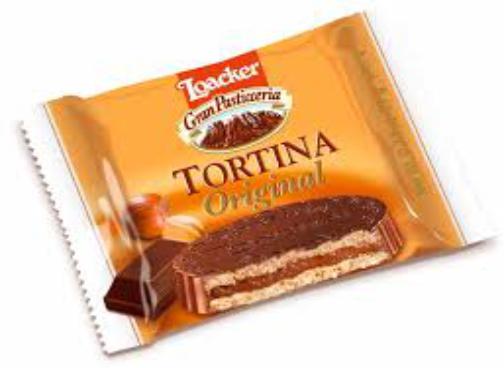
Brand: Loacker
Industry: Food